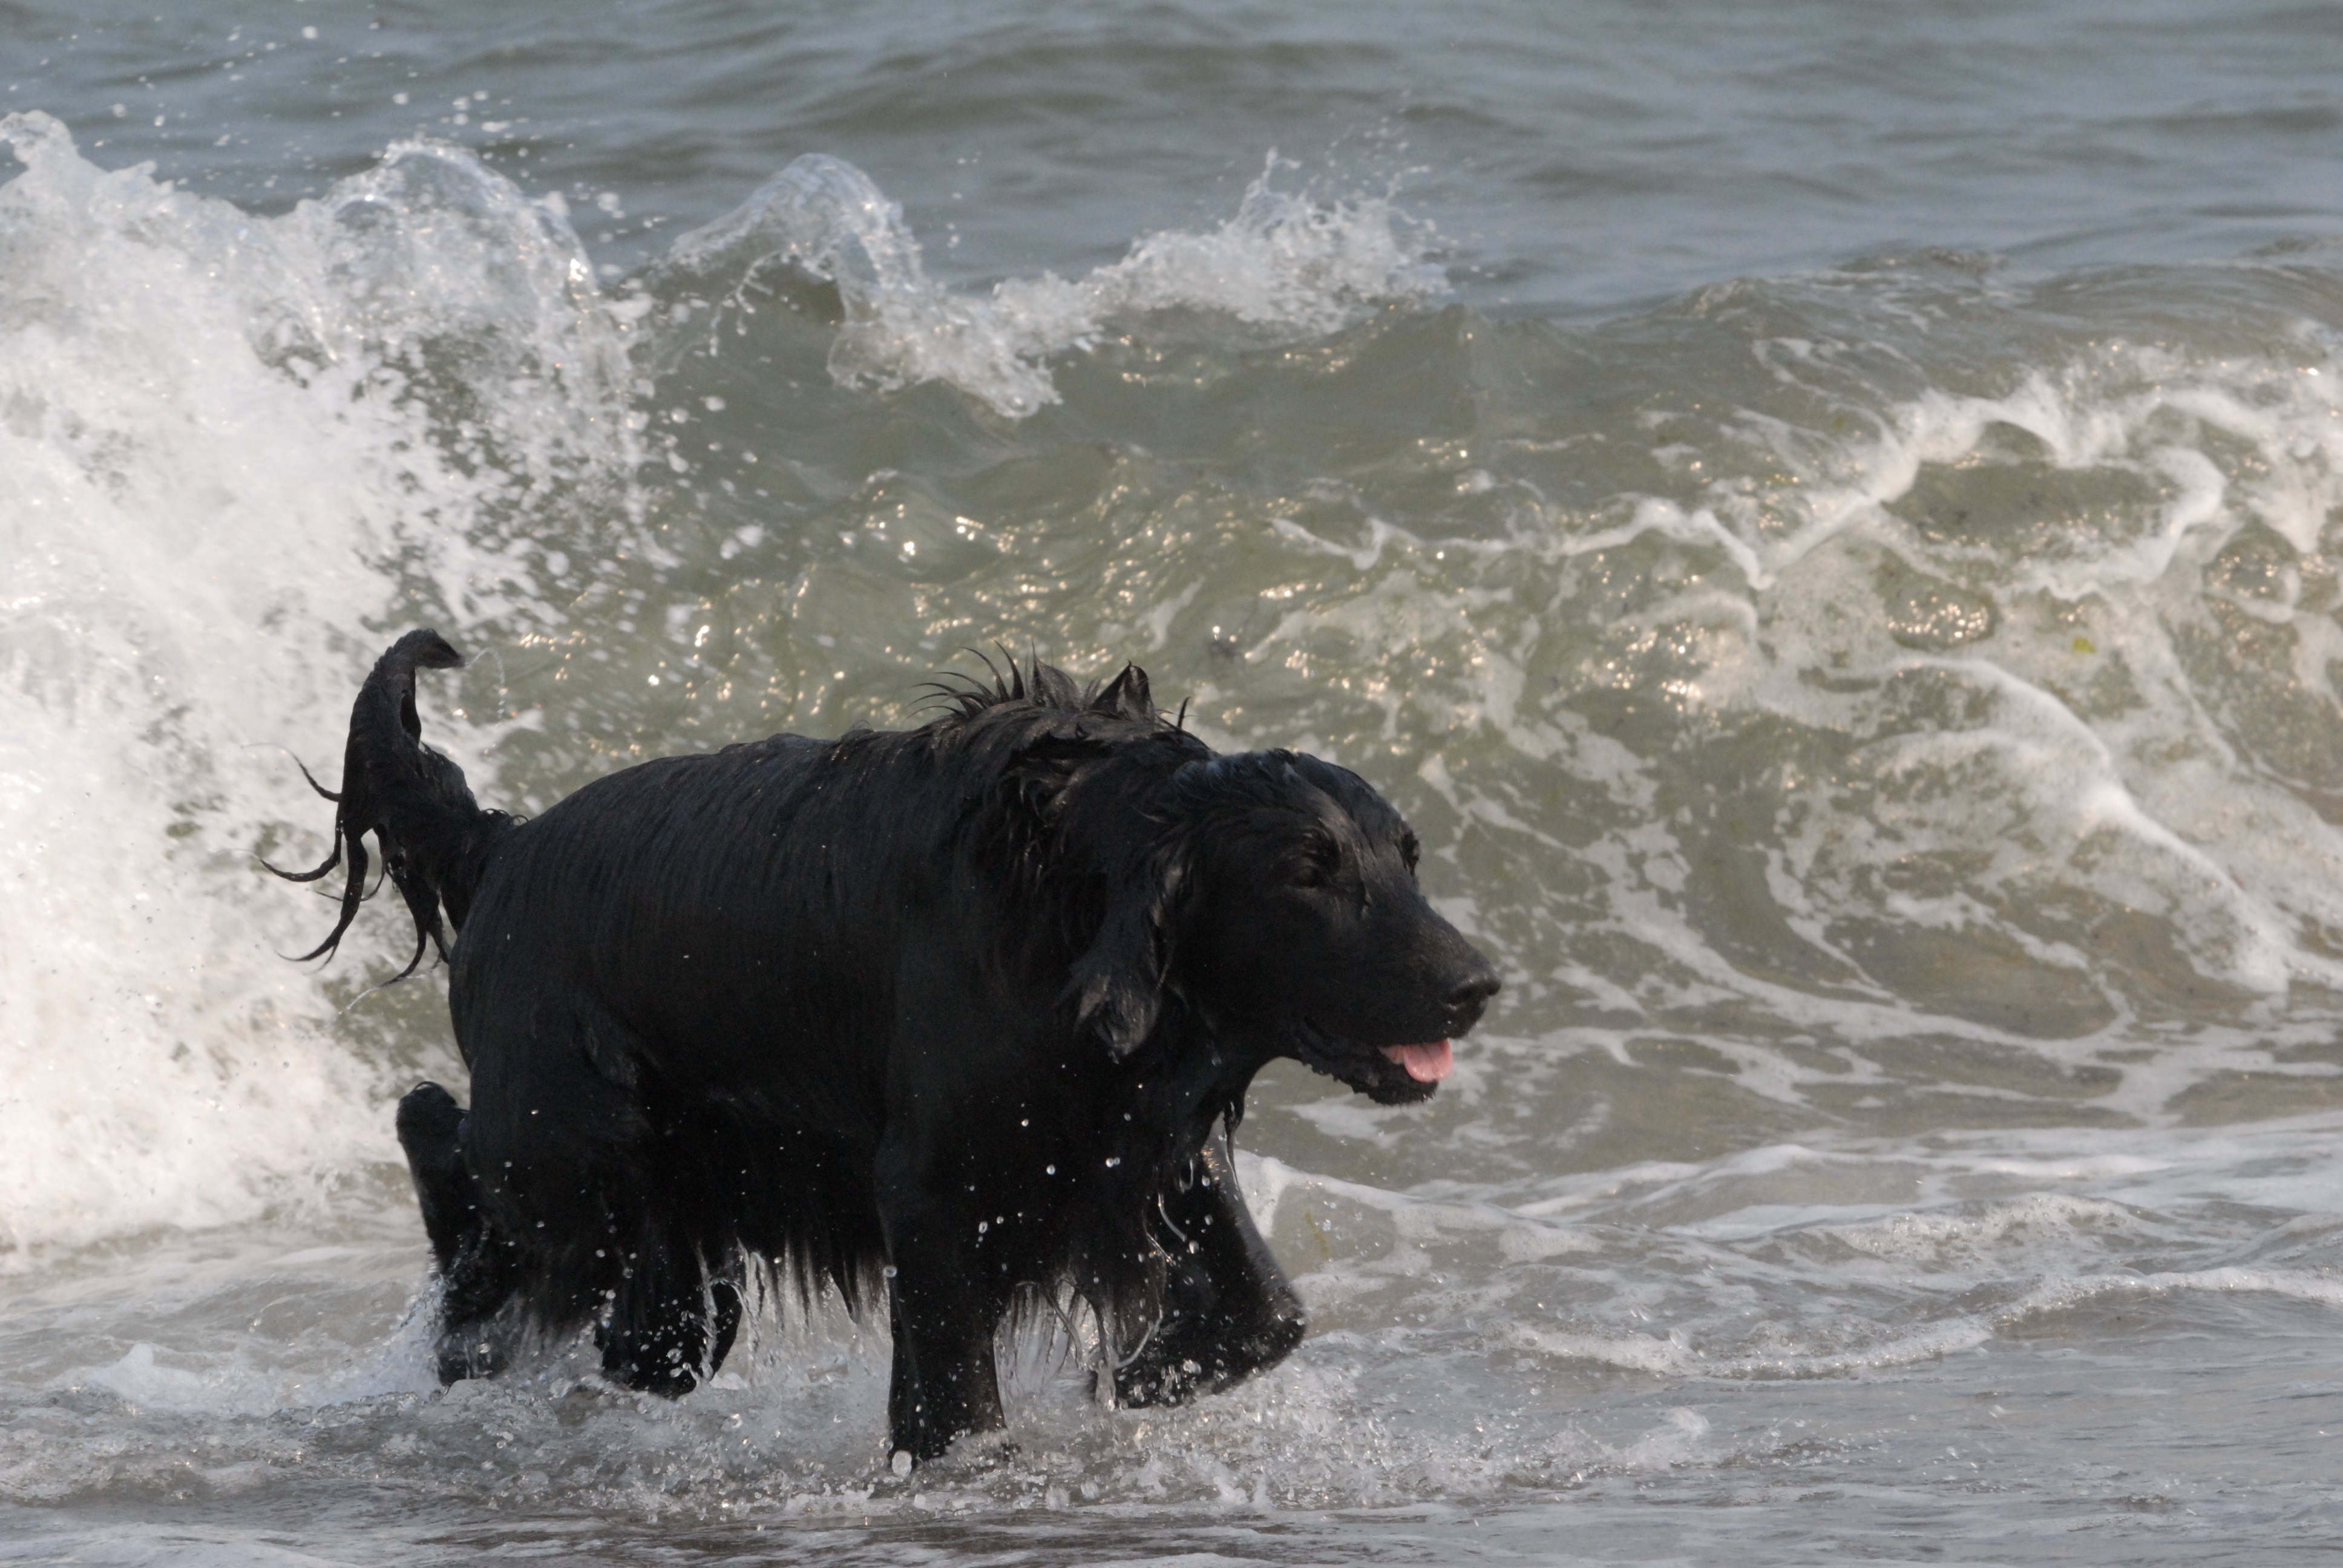
beach, sea, water, wave, dog, weather, mammal, black, vertebrate, labrador retriever, flatcoated retriever, dog like mammal, wind wave